Decoupling (electronics)

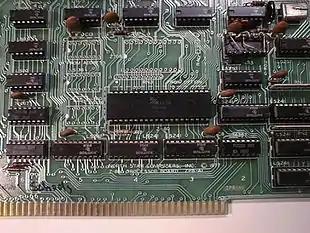
A processor board with decoupling of the power rails at every other chip using small capacitors. The through-hole technology shown is obsolescent (surface-mount technology is now the norm) but the general principles of decoupling remain the same.

In electronics, decoupling is the prevention of undesired electrical energy transfer (coupling) between subsystems.